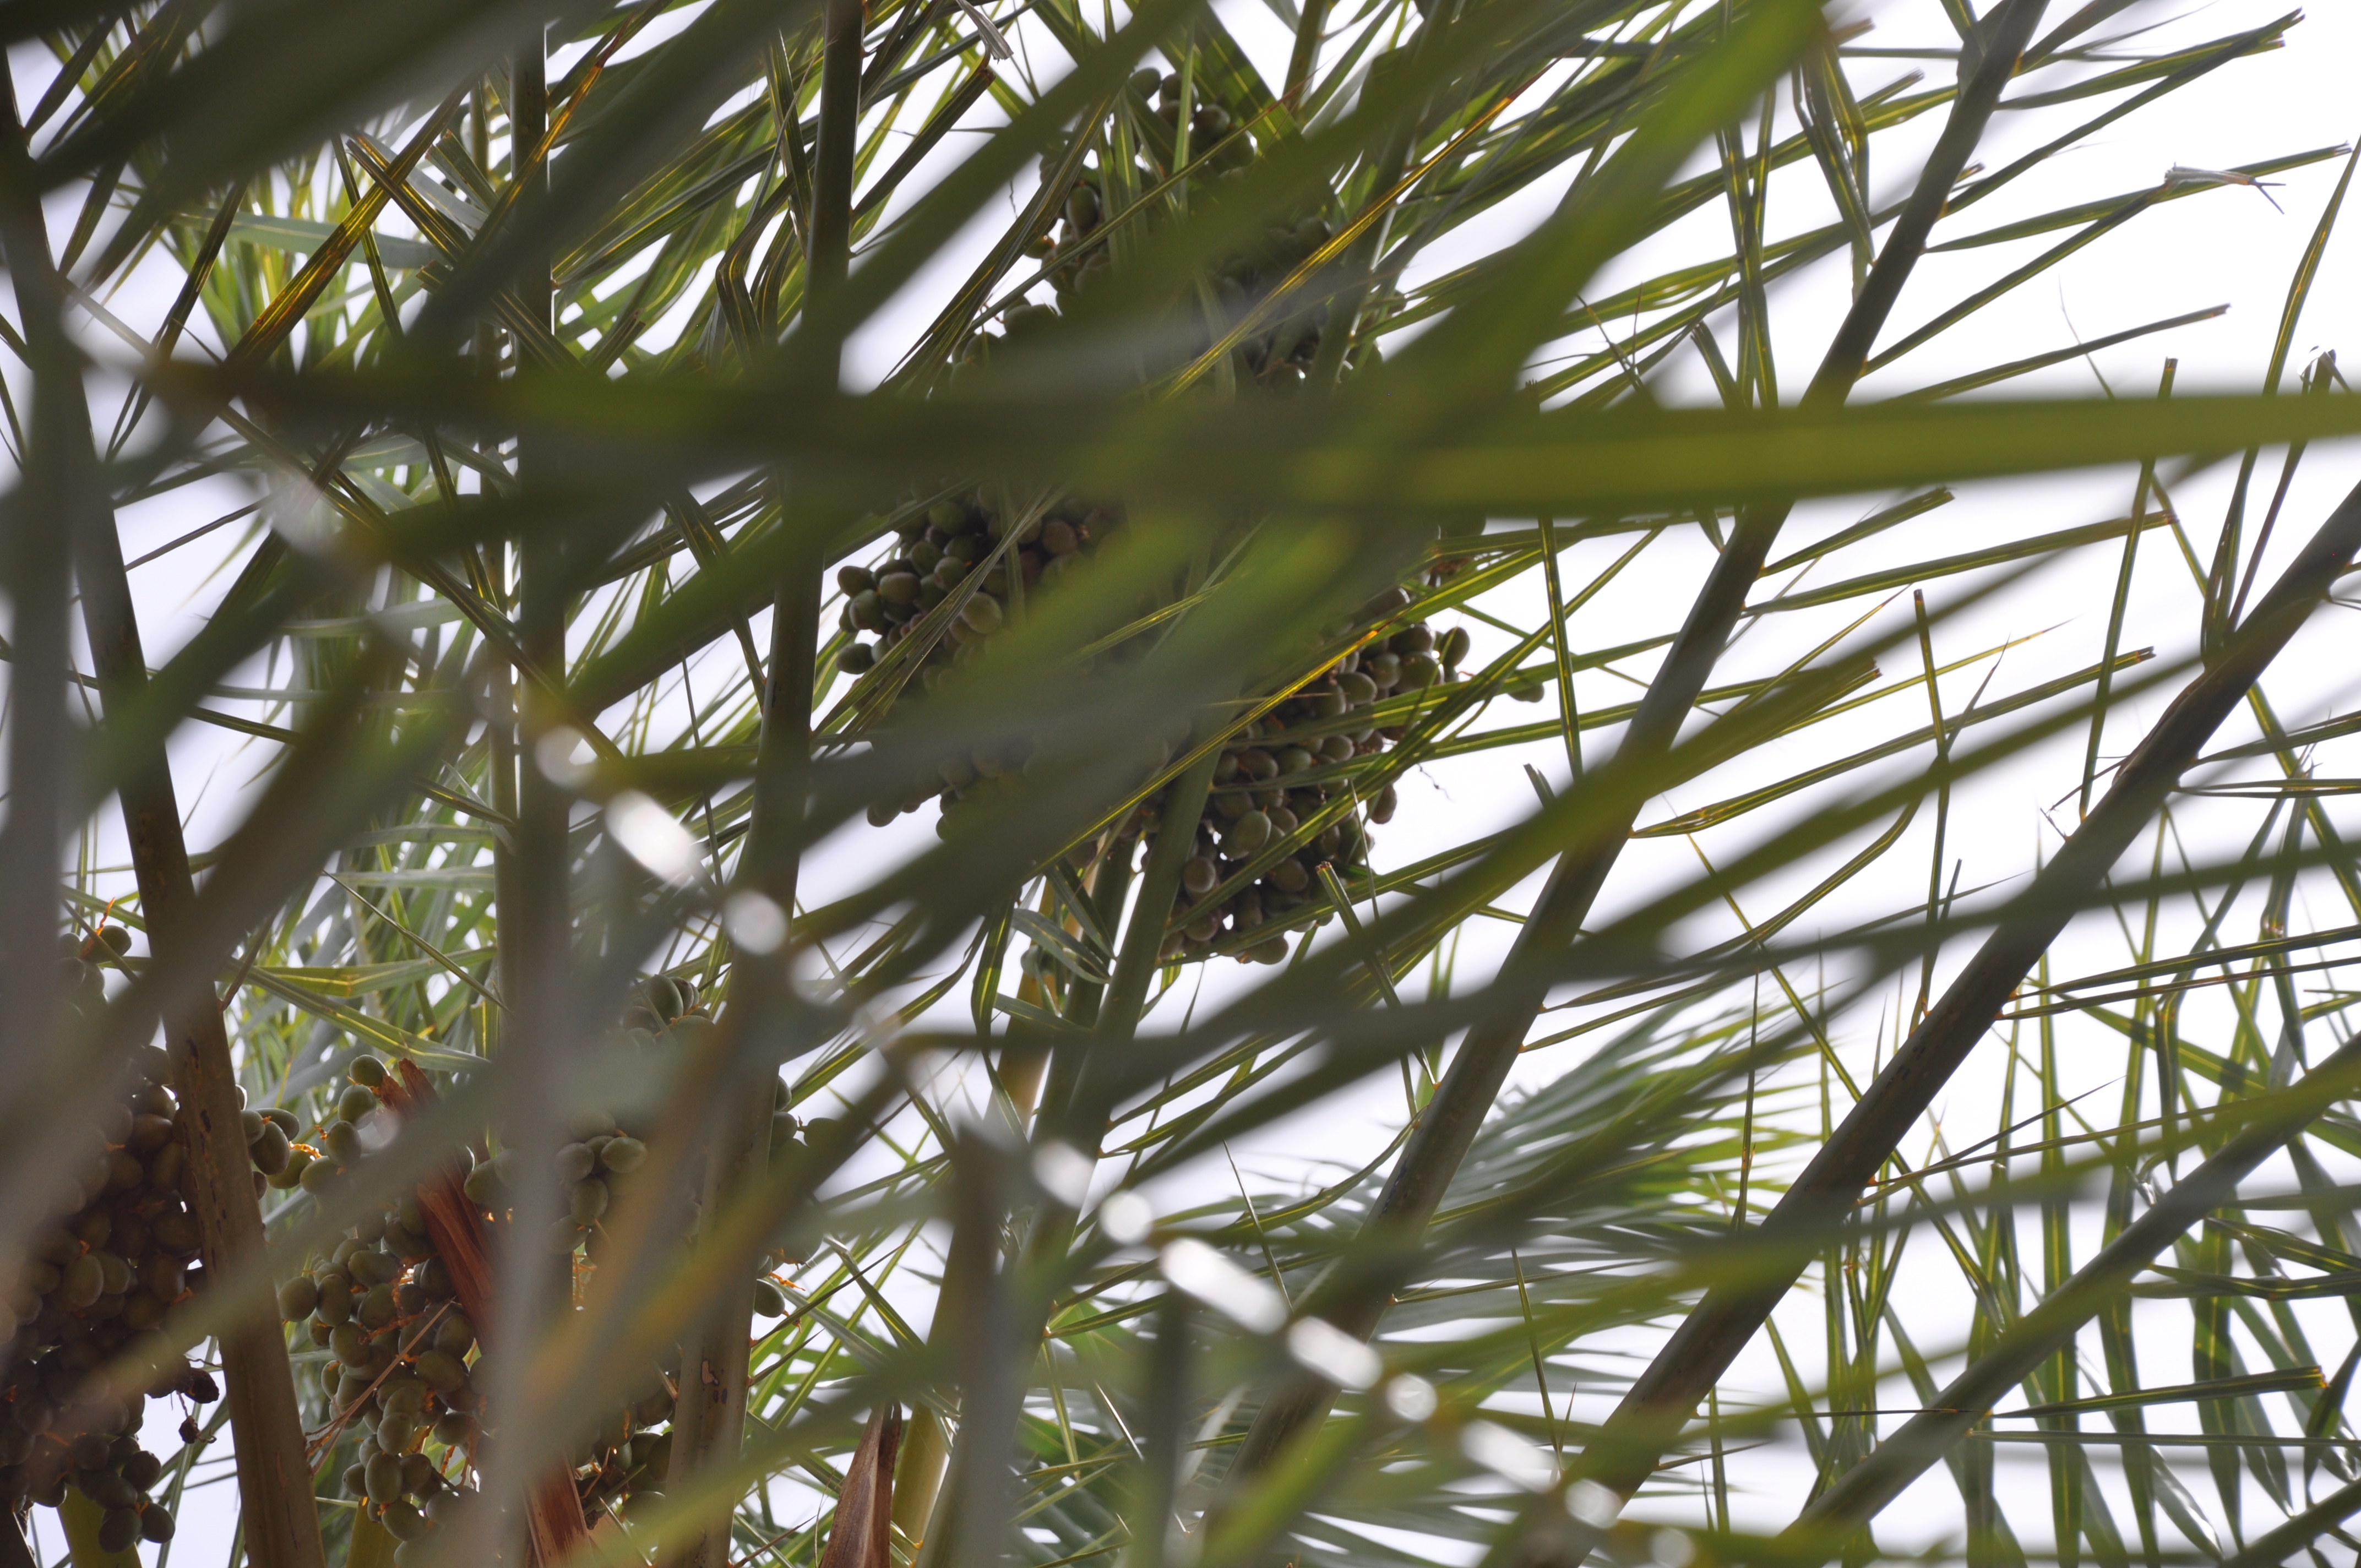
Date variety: bouisthami